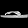
Label: Sandal